S.O.S. Sahara

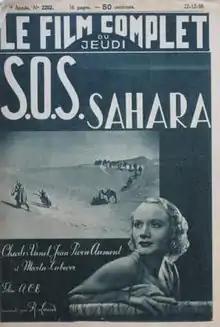

S.O.S. Sahara is a 1938 German drama film directed by Jacques de Baroncelli and starring Charles Vanel, Jean-Pierre Aumont and Marta Labarr. The film was made in the French language, produced by the French subsidiary of the German studio UFA. It was shot on location in Algeria. The screenplay was based on a play "Men Without a Past" by Jean Martet. Martet's credit was removed from the film during the Nazi occupation of France. He later brought a court case against UFA to re-establish his rights to the film.